Madagascar

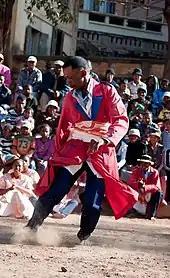
A Hiragasy dancer

Madagascar's natural resources include a variety of agricultural and mineral products. Agriculture (including the growing of raffia), mining, fishing and forestry are mainstays of the economy. In 2017 the top exports were vanilla (US$894M), nickel metal (US$414M), cloves (US$288M), knitted sweaters (US$184M) and cobalt (US$143M).